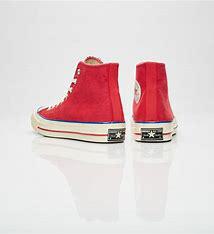
Brand: Converse
Model: Chuck Taylor All Star 1970S